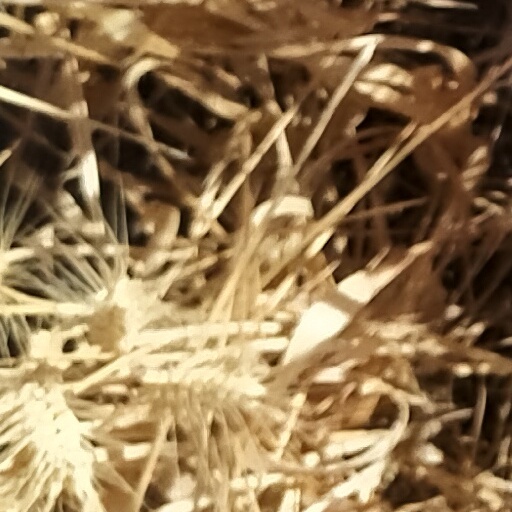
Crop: wheat